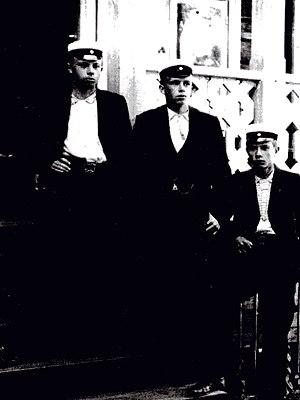
Gunnar Nordström, né le 12 mars 1881 à Helsingfors et décédé le 24 décembre 1923 à Helsinki est un physicien théorique finlandais suédophone. Il est surtout connu pour sa théorie de la gravitation concurrente de la relativité générale. Plusieurs auteurs le surnomment « l'Einstein finlandais » à cause de ses recherches innovatrices dans des domaines semblables et à l'aide de méthodes semblables à Albert Einstein.